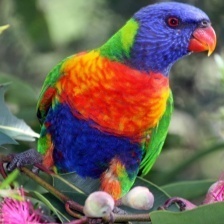
Species: RAINBOW LORIKEET
Scientific name: TRICHOGLOSSUS MOLUCCANUS
ImageNet parent category: lorikeet